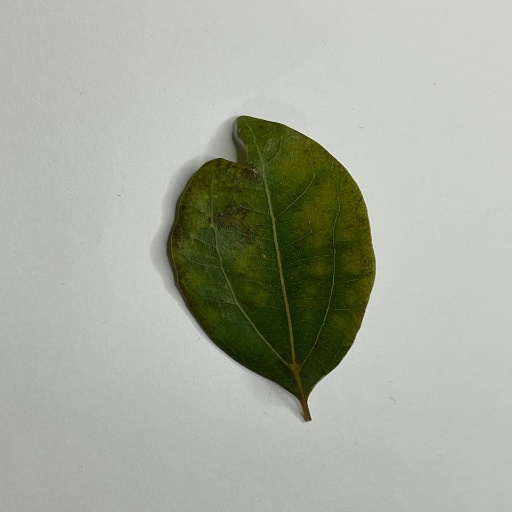
Species: Camphor
Leaf condition: Bacterial Spot